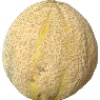
Label: cantaloupe